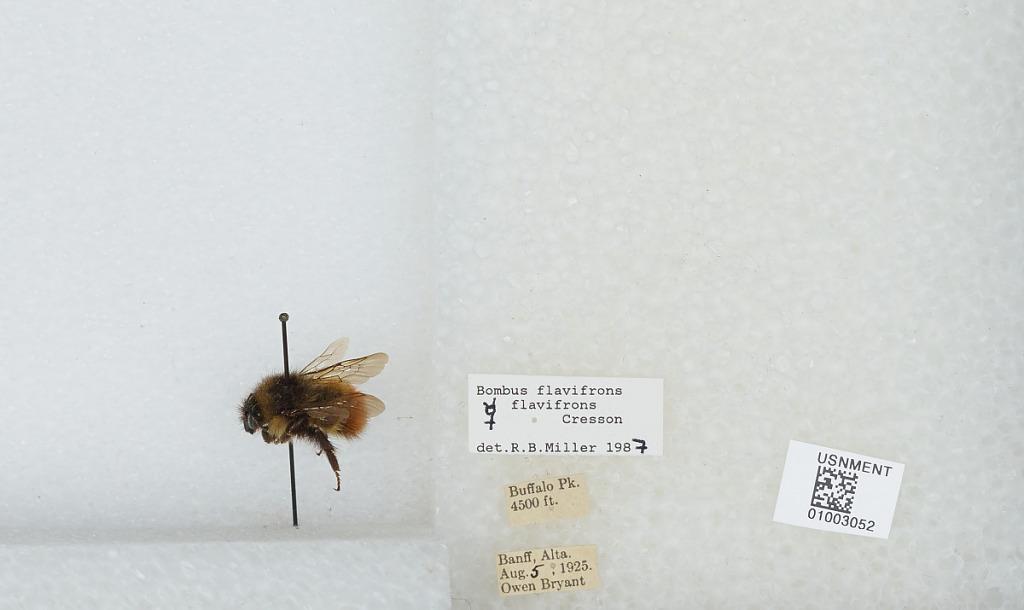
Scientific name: Bombus (Pyrobombus) flavifrons Cresson
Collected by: O. Bryant
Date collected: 1925-8-5
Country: Canada
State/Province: Alberta
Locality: Buffalo Park, Banff
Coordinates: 51.1781, -115.572
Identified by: Miller, R. B.